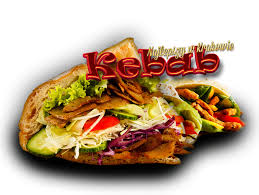
Yemek: kebap